First Chilean National Congress

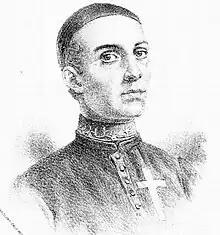
Fray Camilo Henríquez designed a teaching organization plan, which would greatly influence the later development of education in Chile.

Congress had planned to carry out an ambitious plan of reforms for education, so the junta on October 5 was given the necessary background information to undertake the changes in the public schools. Then on October 7, the rector of the University of San Felipe was asked for another report on the situation of the institution and on the means that could be used for its further advancement.